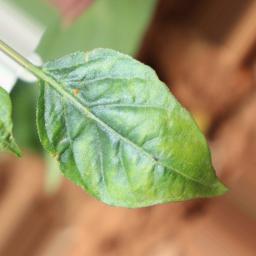
Label: mites_and_trips